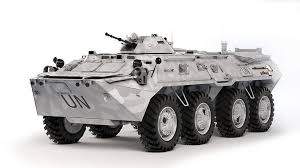
Label: BTR